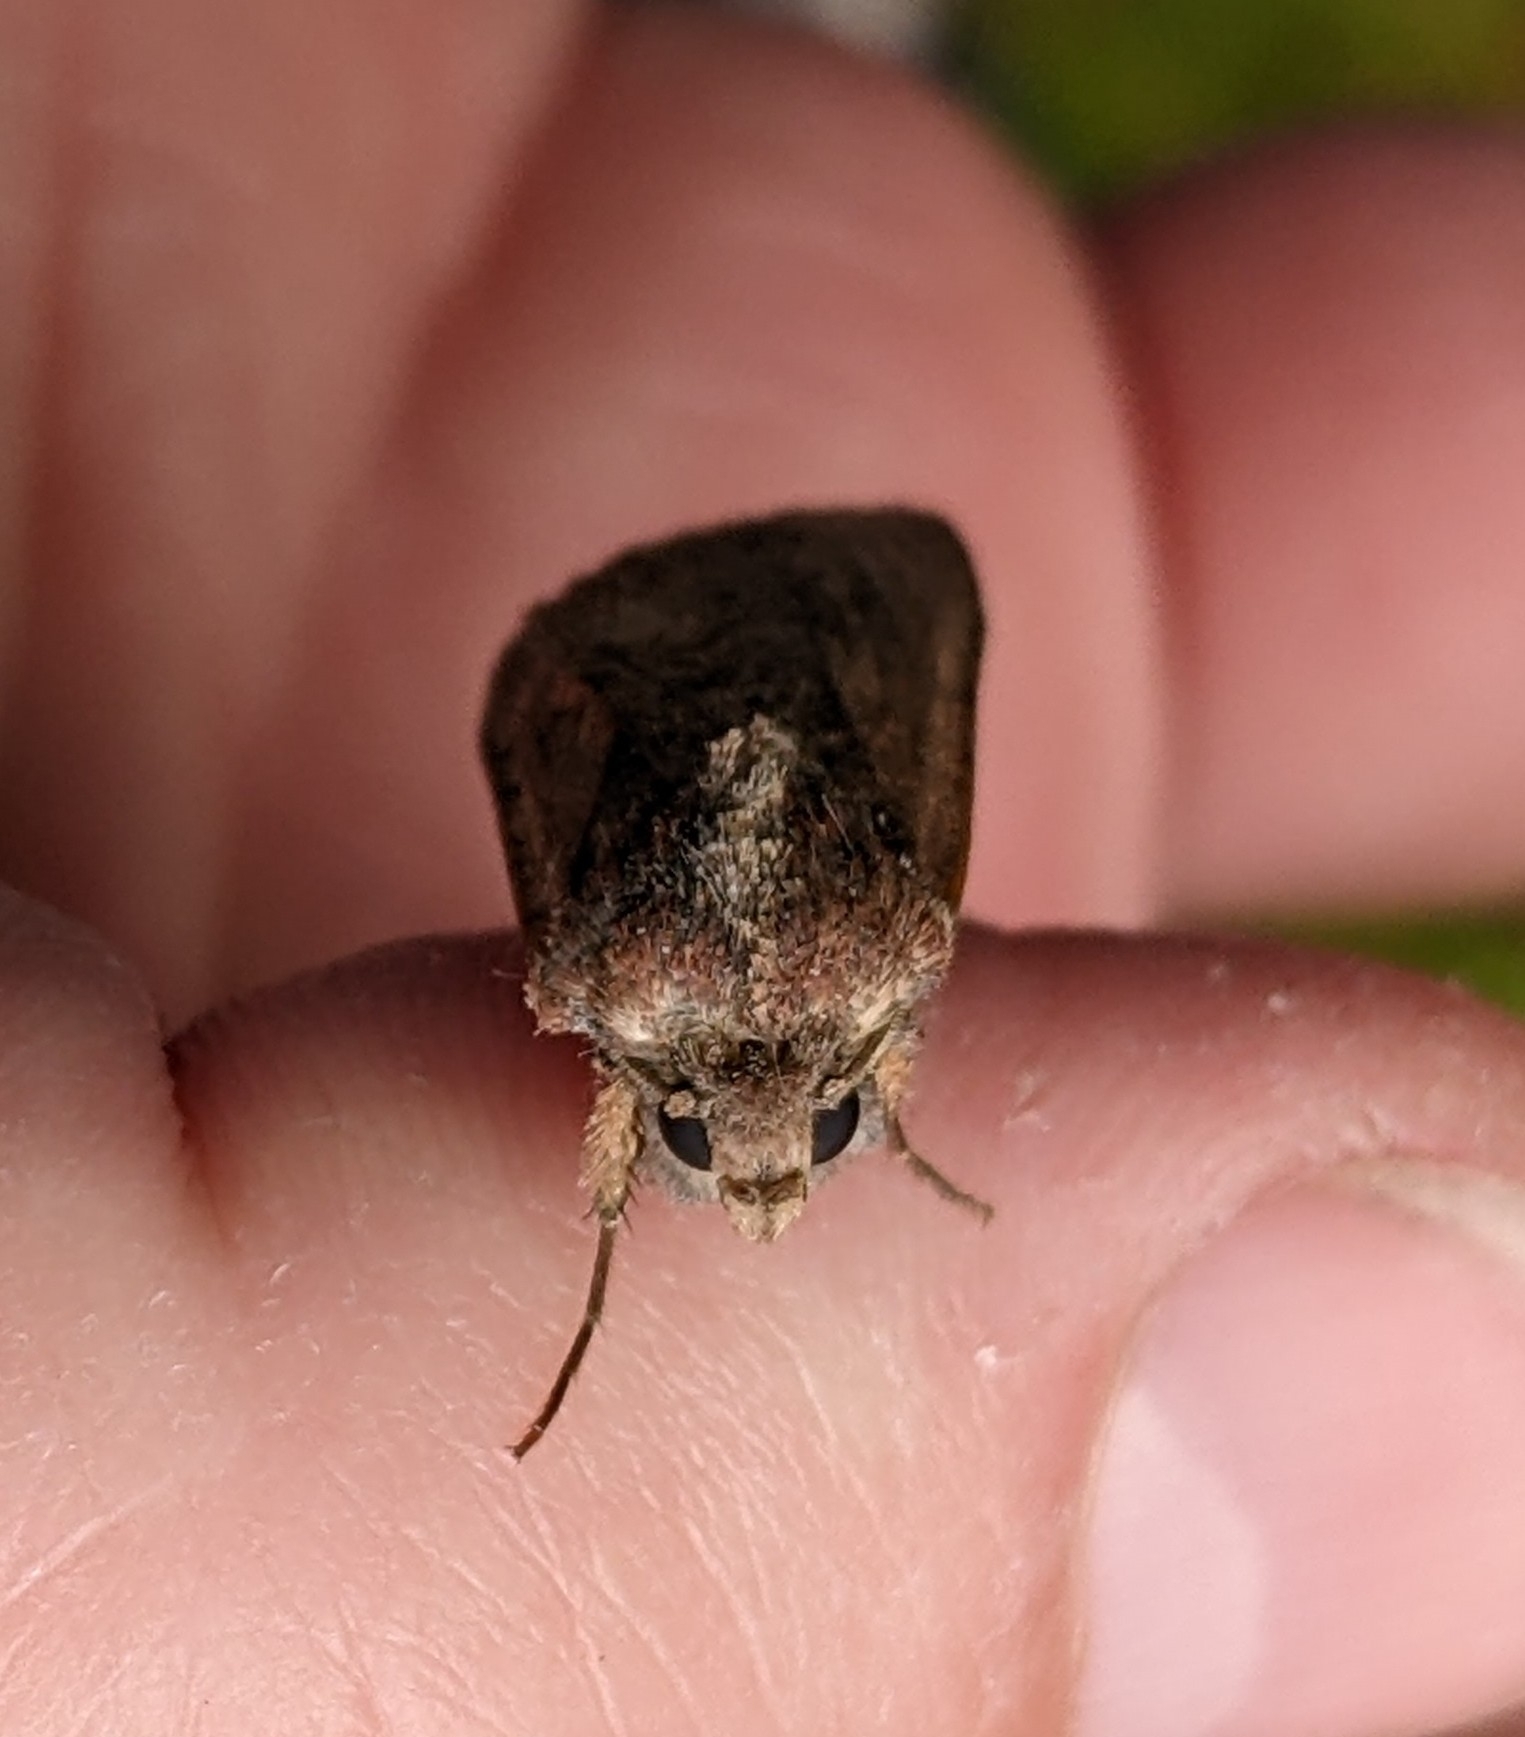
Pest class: cutworms